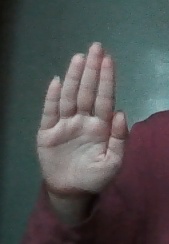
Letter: seen